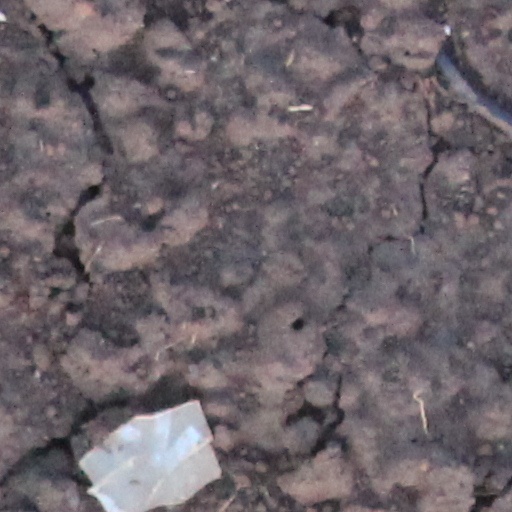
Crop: wheat